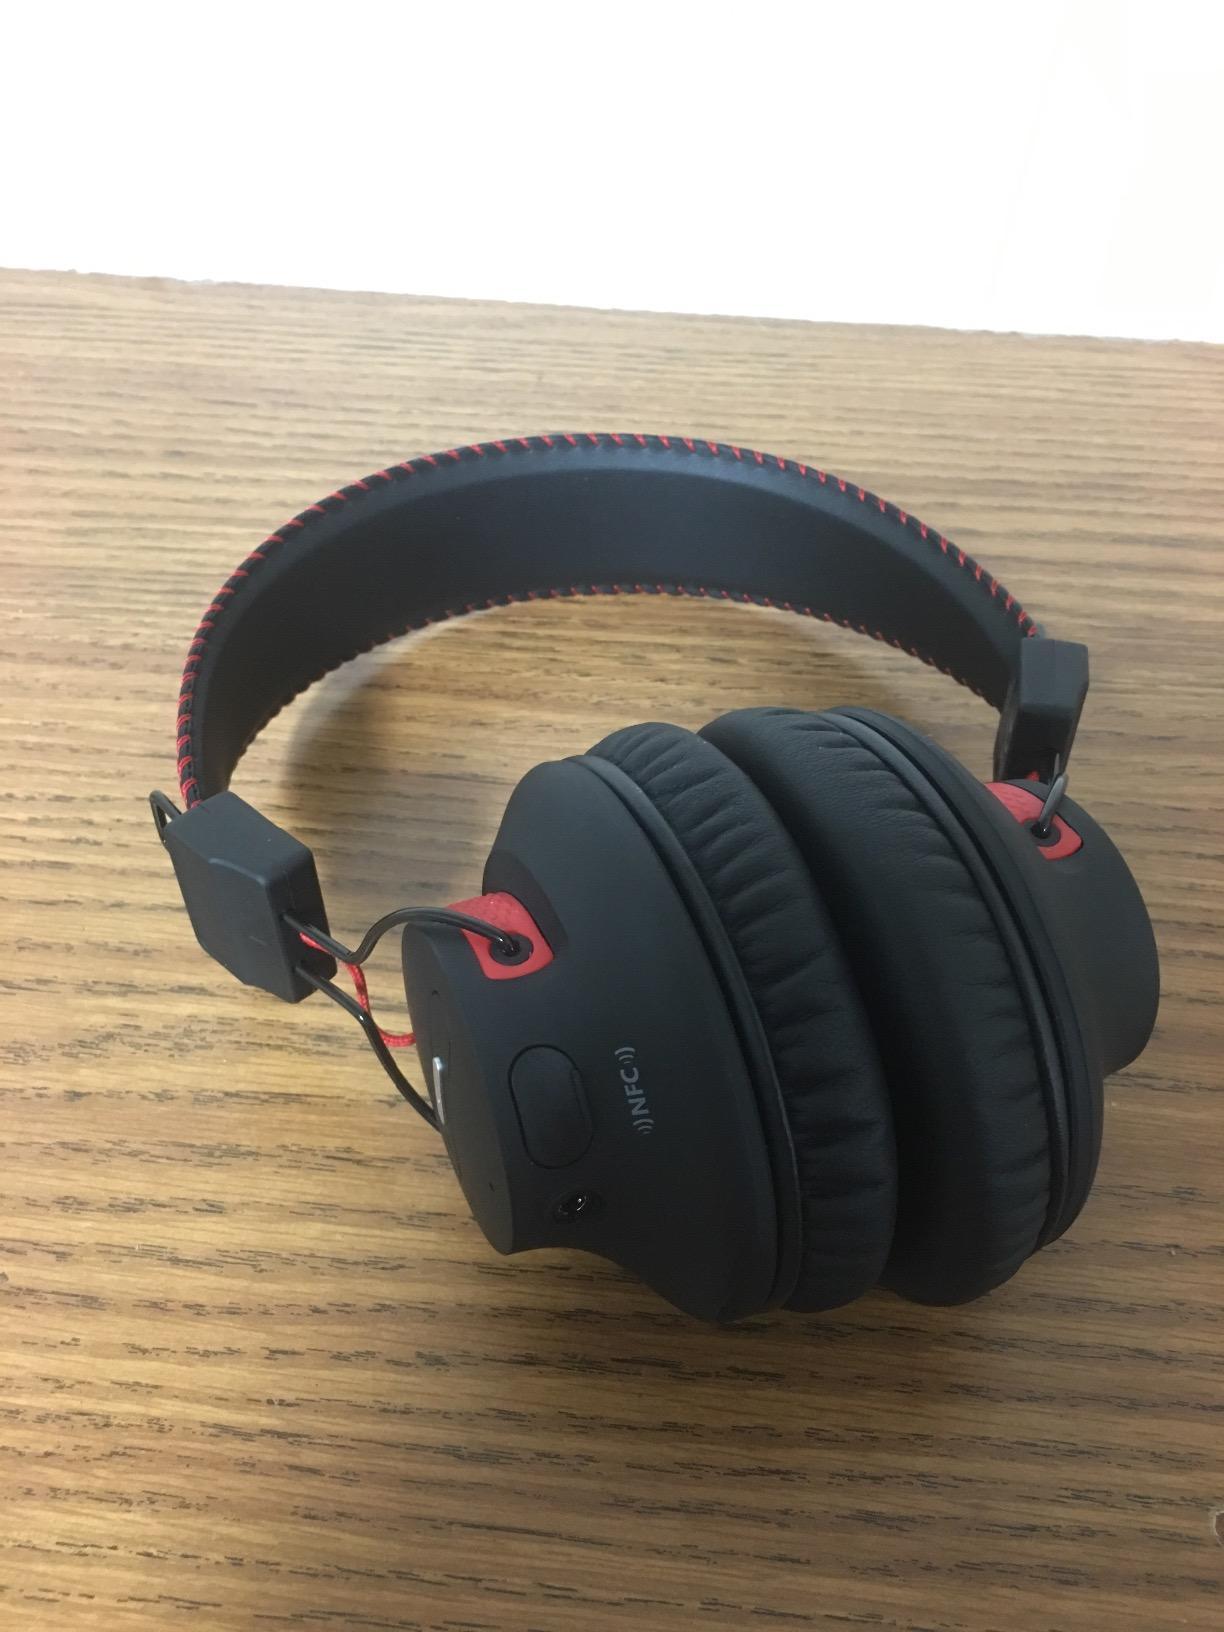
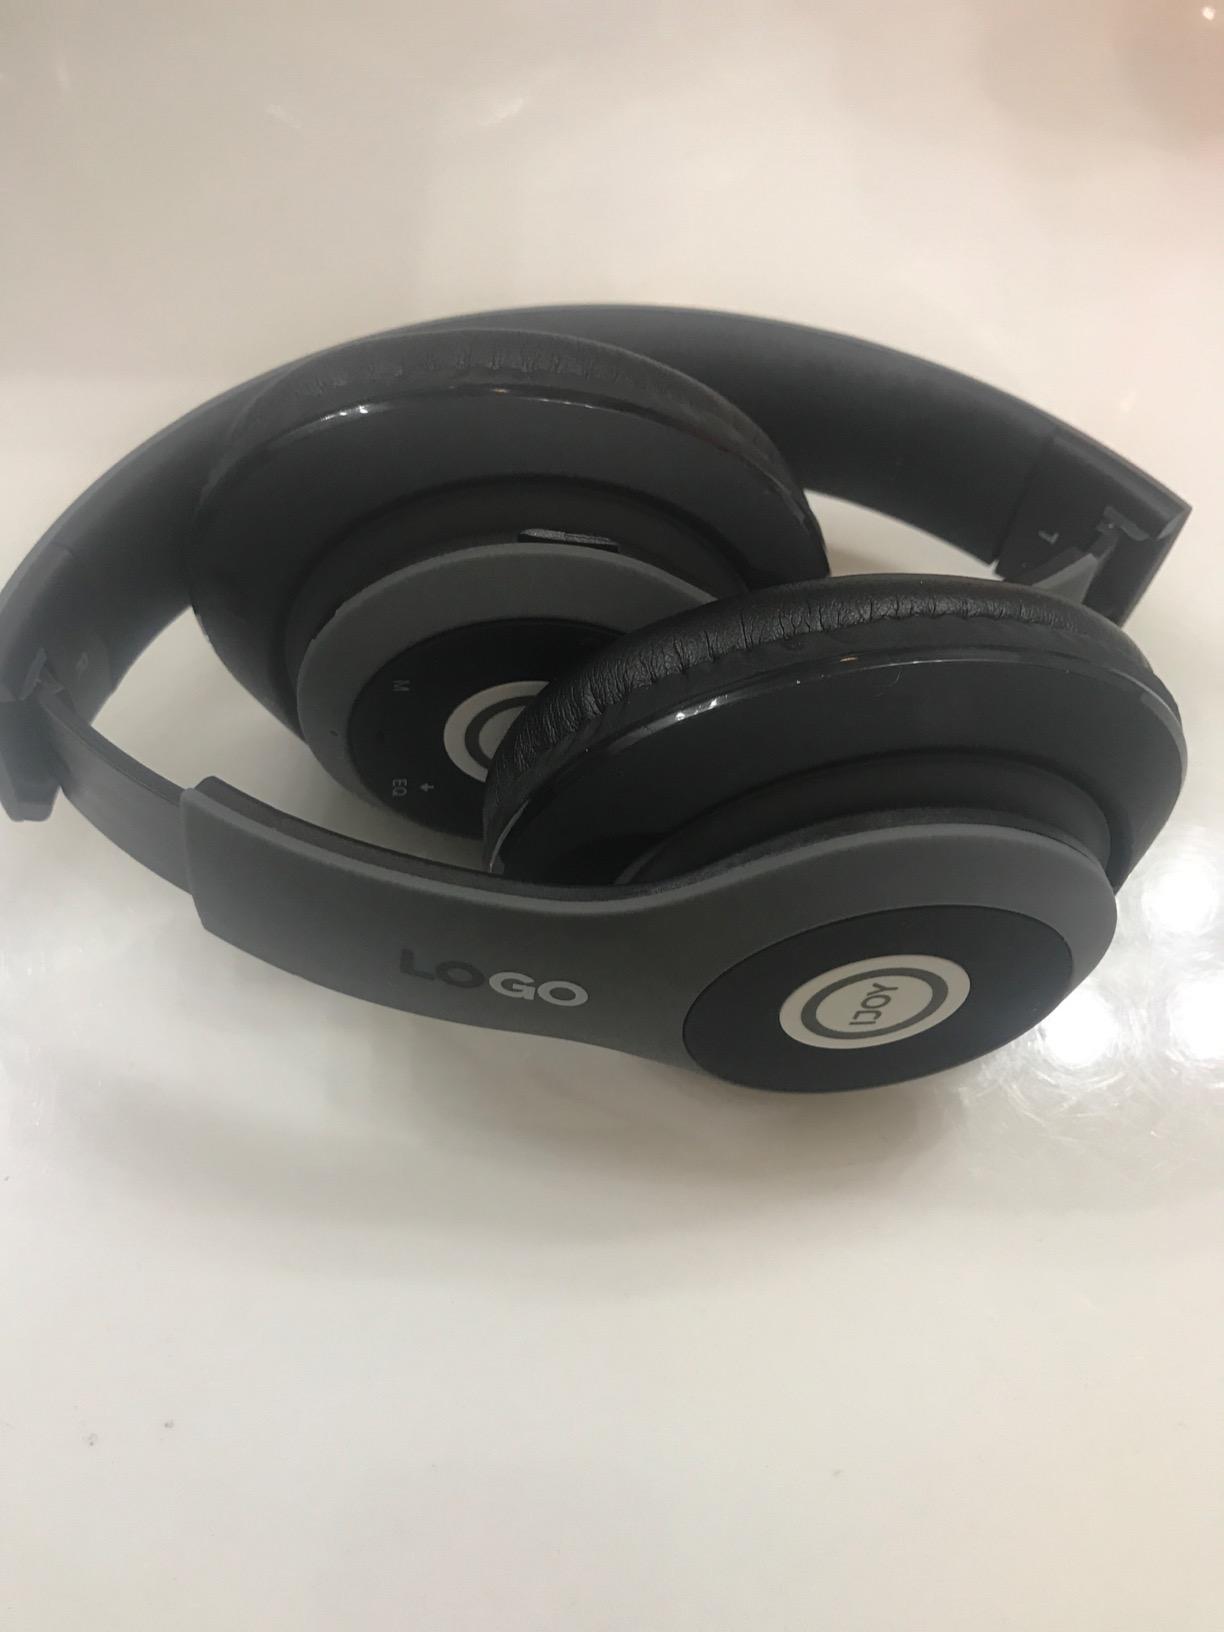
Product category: headphones
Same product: no